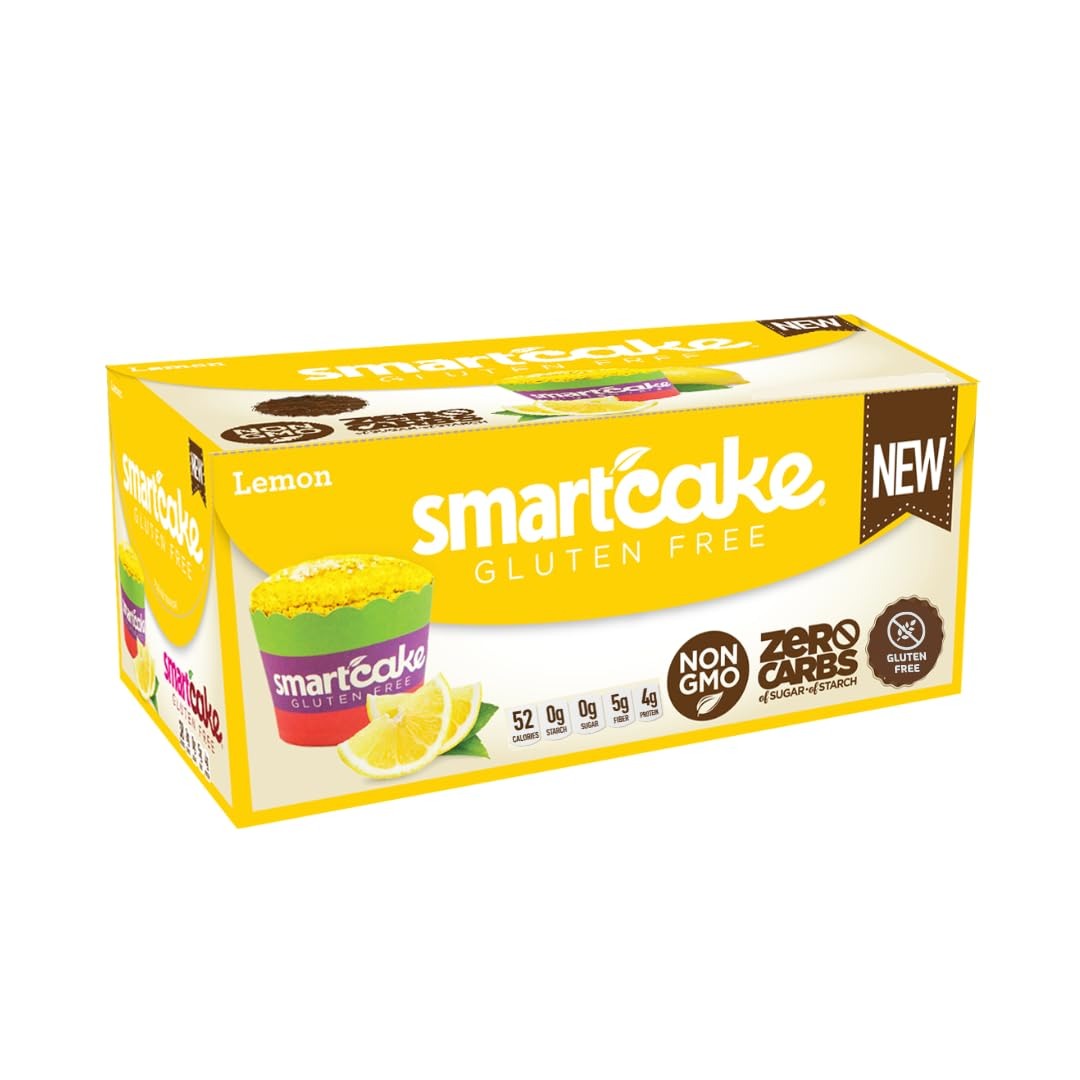
Item Name: Smart Baking Company Smartcake,Sugar Free, Gluten Free, Low Carb, Keto Dessert (Lemon, 16 CT)
Value: 16.0
Unit: Count

Price: 44.99